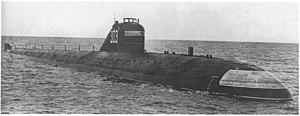
Le K-3, surnommé Leninski Komsomol, est un sous-marin nucléaire d'attaque soviétique de classe November / Projet 627. Premier sous-marin nucléaire soviétique, il est également le premier sous-marin soviétique à atteindre le pôle Nord en 1962 — quatre années après l'USS Nautilus — et à y faire surface — trois années après l'USS Skate. Son commandant est Leonid Ossipenko et le commandant en second est Lev Giltsov, qui sera fait Héros de l'Union soviétique pour cet exploit.